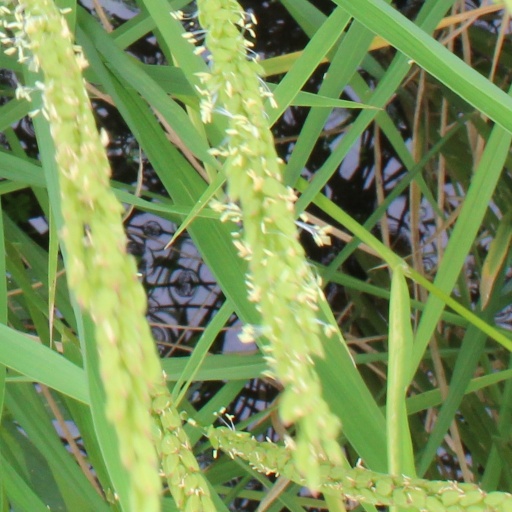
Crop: rice